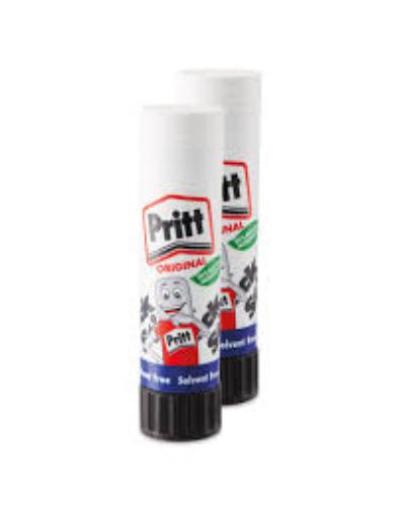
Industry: Necessities